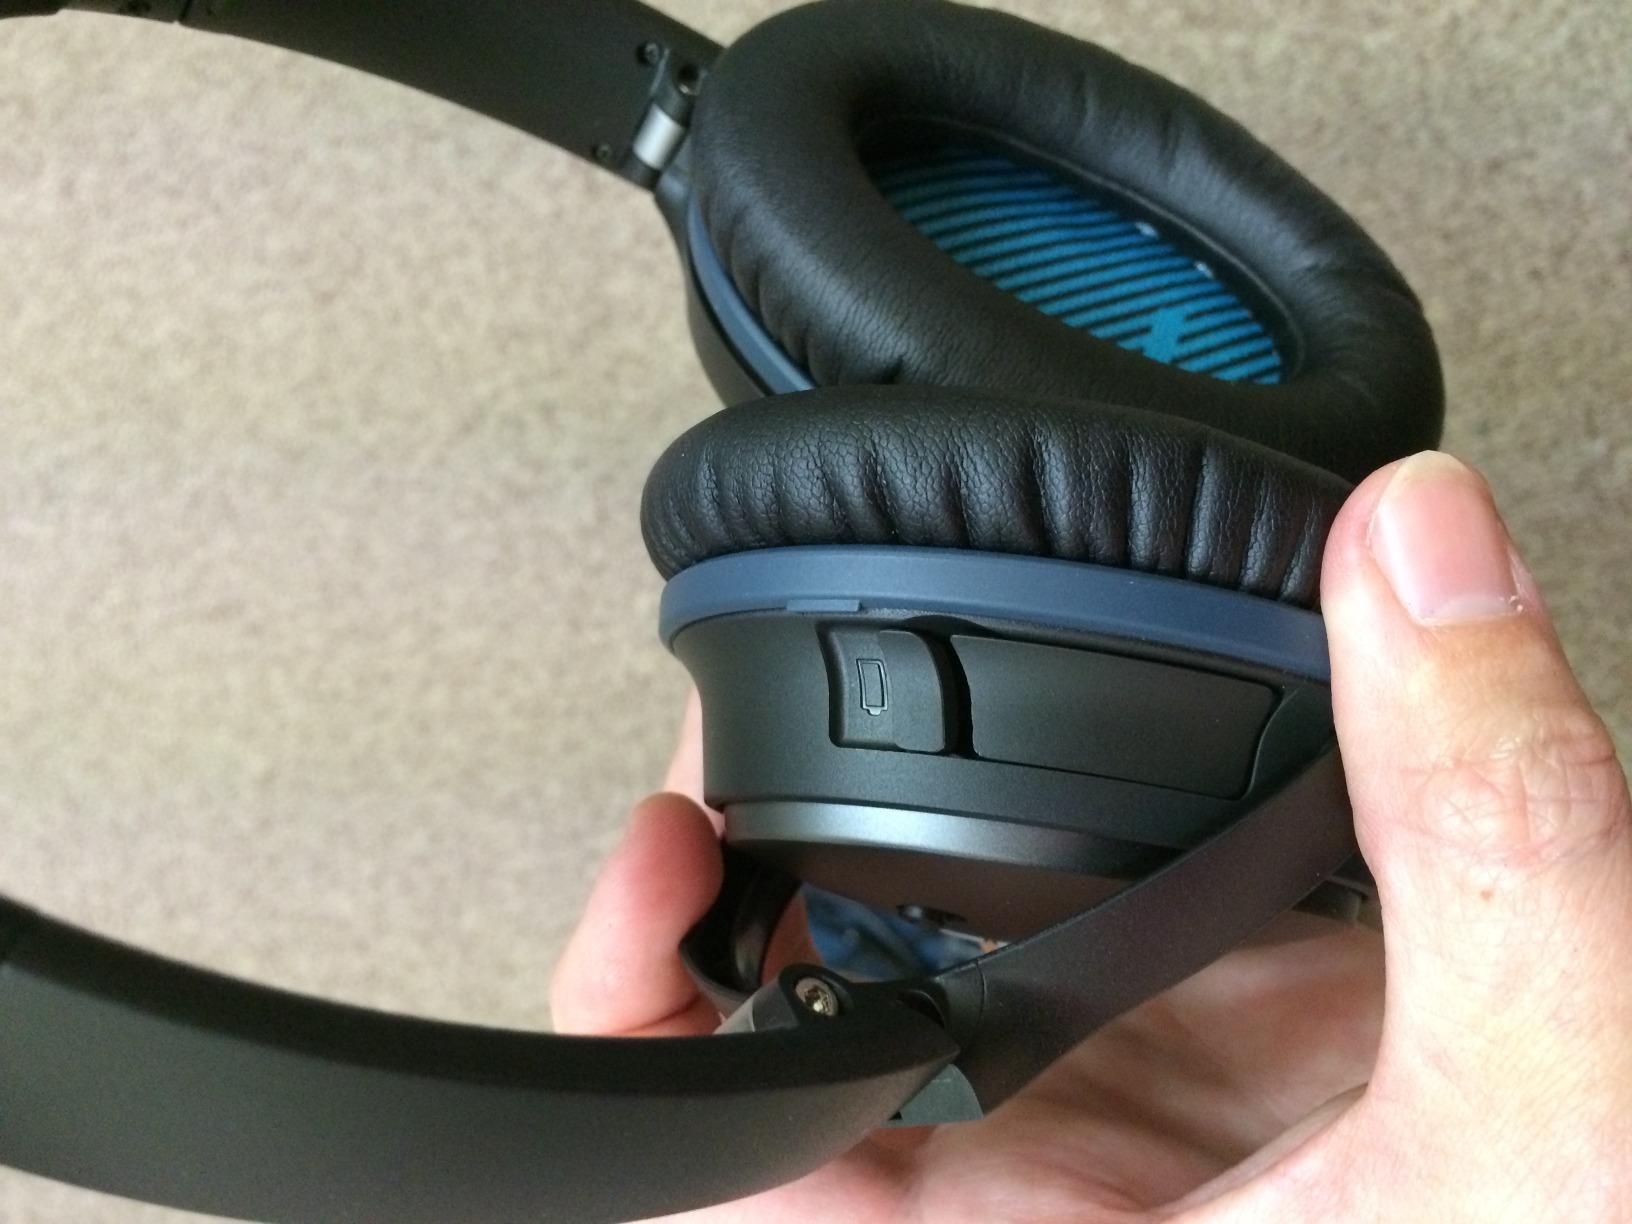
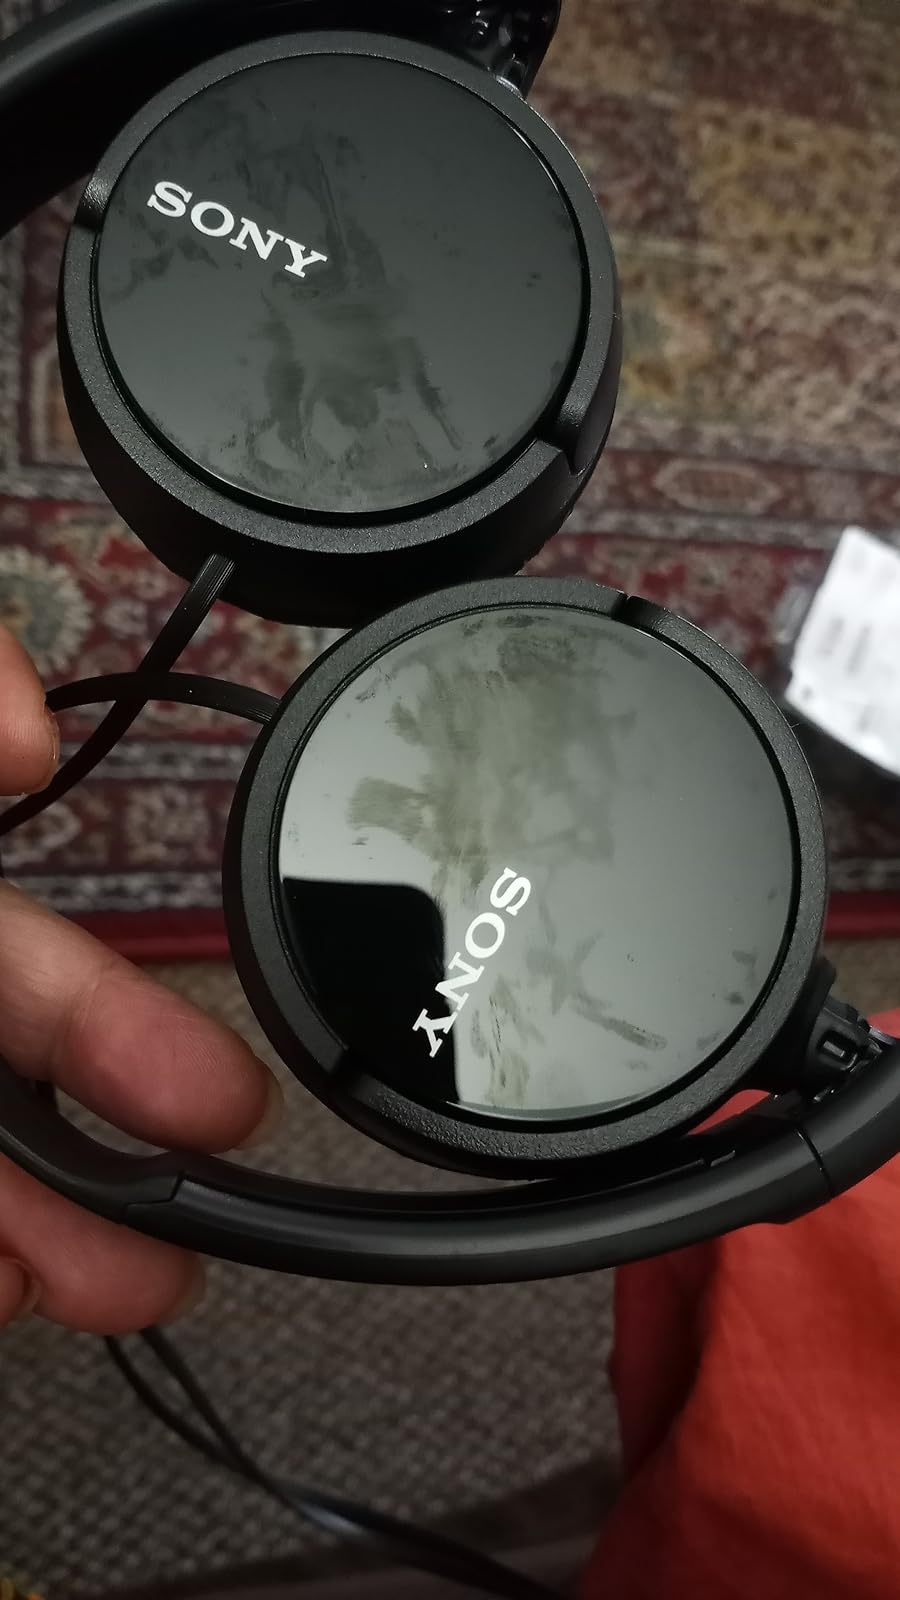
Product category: headphones
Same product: no